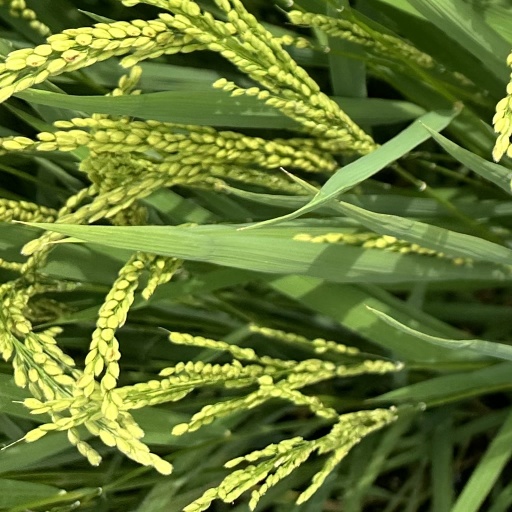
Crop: rice